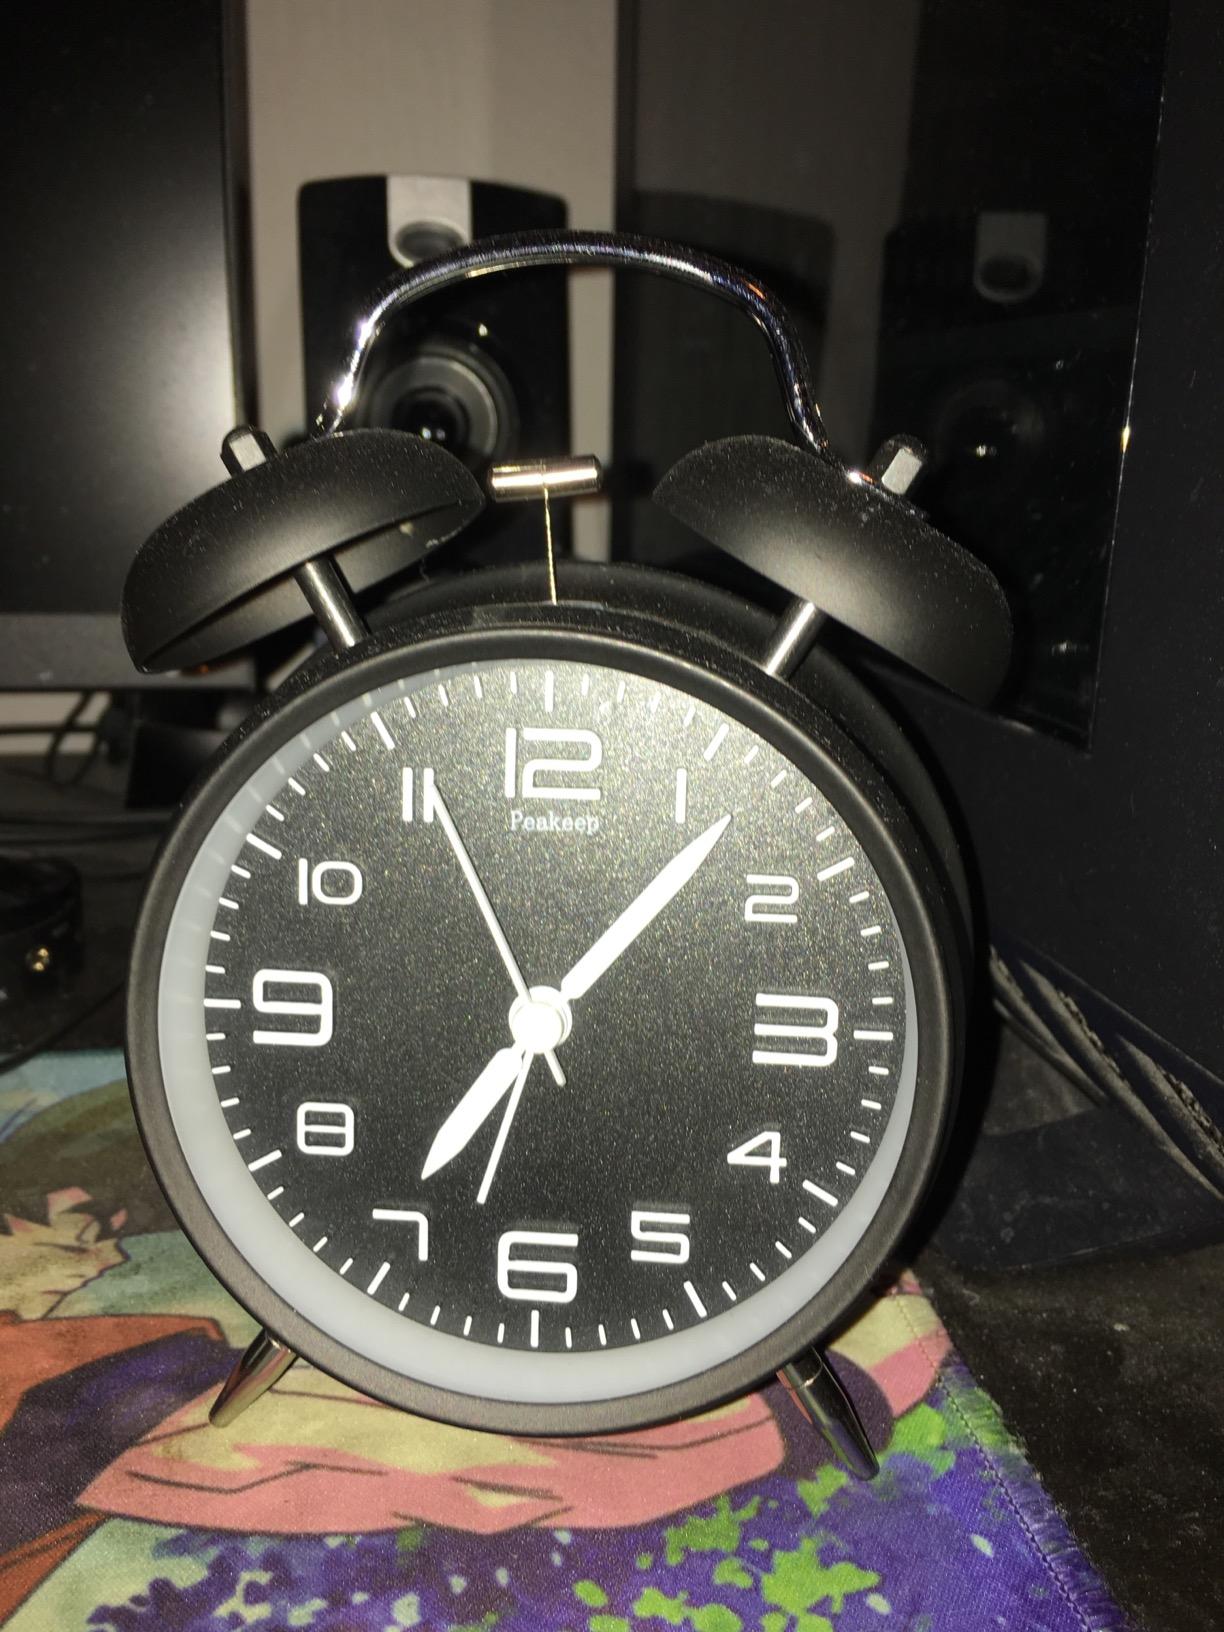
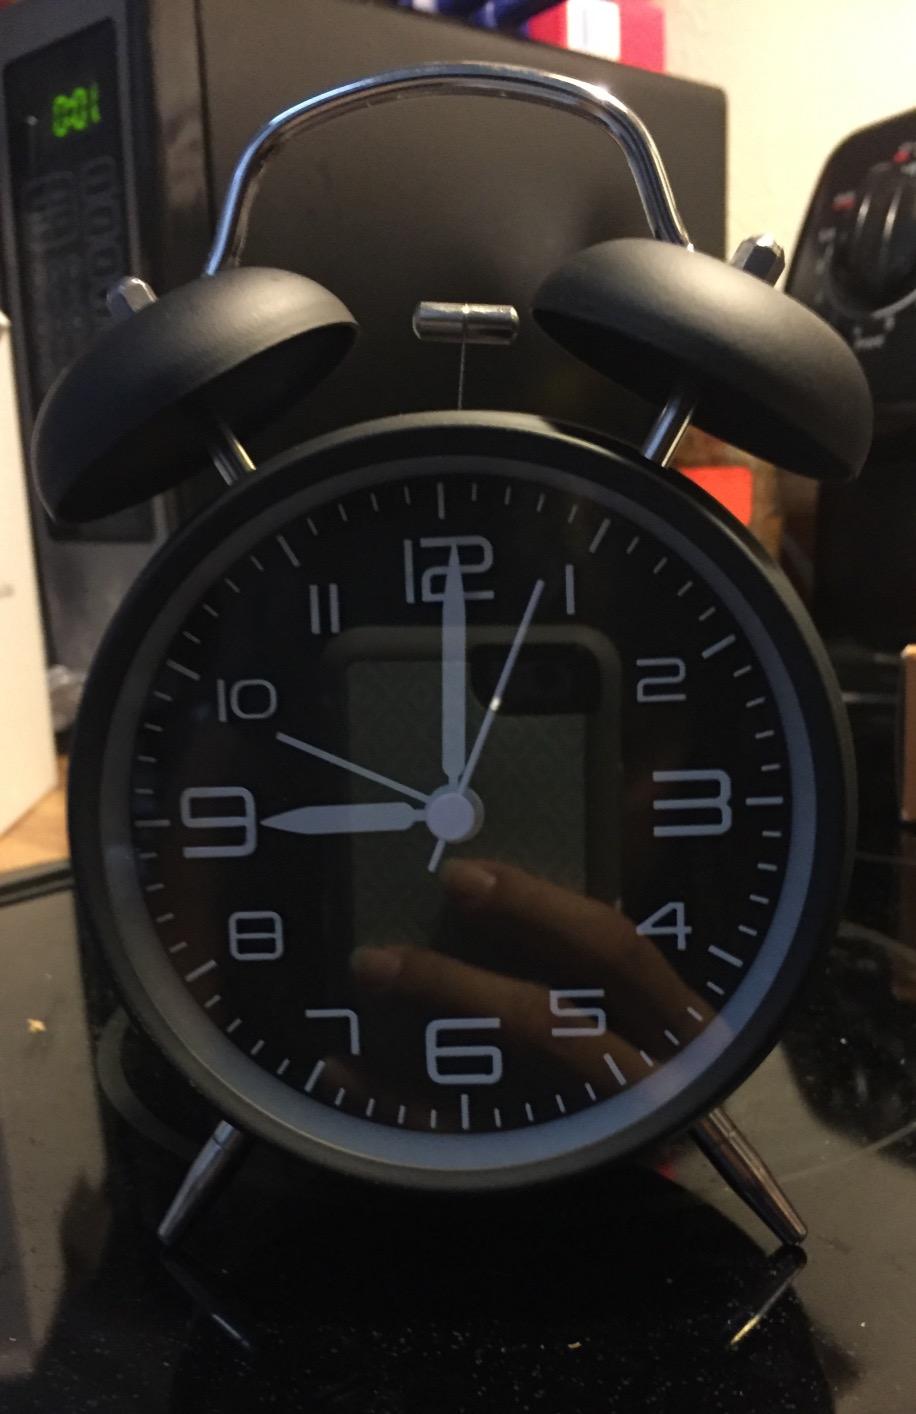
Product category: clock
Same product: yes